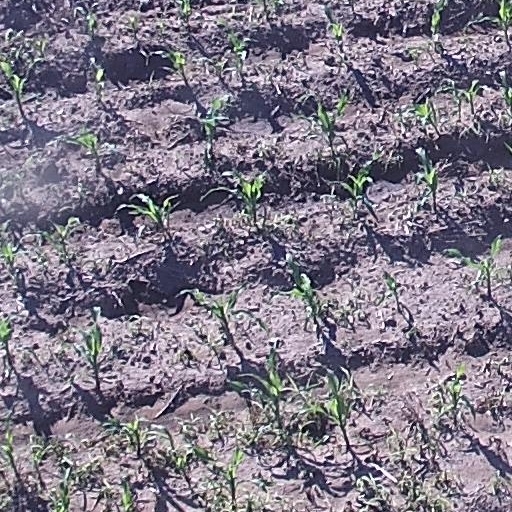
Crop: maize; corn